Social aspects of jealousy

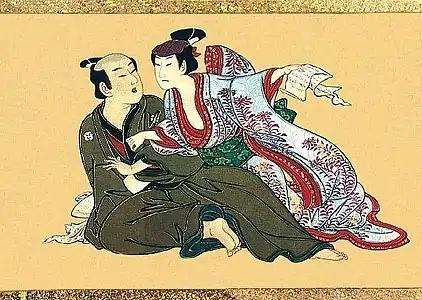
Love letter from a rival. A youth catches his boyfriend with a love letter from another. Miyagawa Isshō, ca. 1750; Panel from a series of ten homoerotic scenes, on a shunga-style painted hand scroll (kakemono-e); sumi, color and gofun on silk. Private collection.

The sociology of jealousy deals with cultural and social factors that influence what causes jealousy, how jealousy is expressed, and how attitudes toward jealousy change over time.